Bonaire

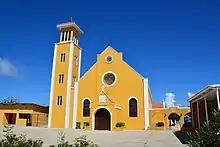
St. Louis Bertrand a Catholic church in Rincon, Bonaire

Bonaire is also a port of call for more than fifteen cruise lines who make more than eighty calls per season at the island. The total passenger capacity for cruise ships in Bonaire is about 185,000.